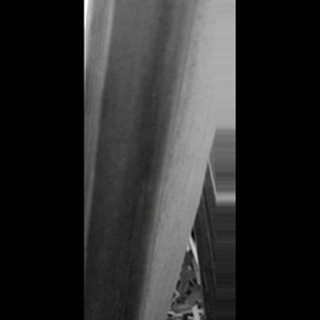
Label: sugarcane_yellow_leaf_disease